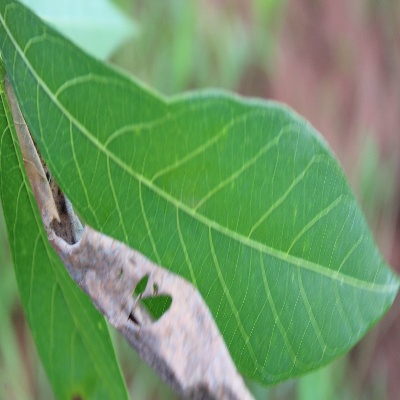
Crop: Cassava
Condition: bacterial blight